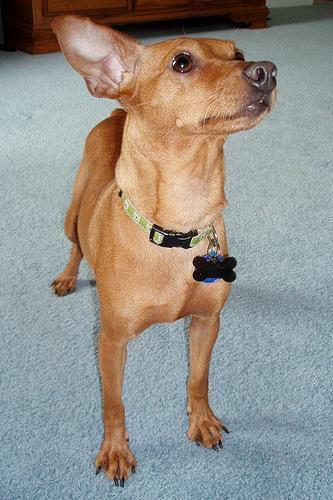
miniature_pinscher